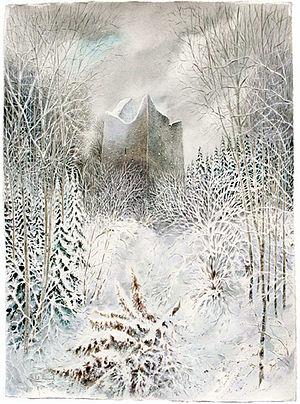
Ruines-du-vieux-château-de-Châtel-sur-Montsalvens-Gruyère-aquarelle-Michel-Charrier-
Le comté de Gruyère est un ancien comté de Suisse, situé pour sa plus grande partie dans le sud de l'actuel canton de Fribourg. À la suite de difficultés financières, le comté fut racheté en 1555 par le canton de Fribourg et le canton de Berne, ses créanciers directs.